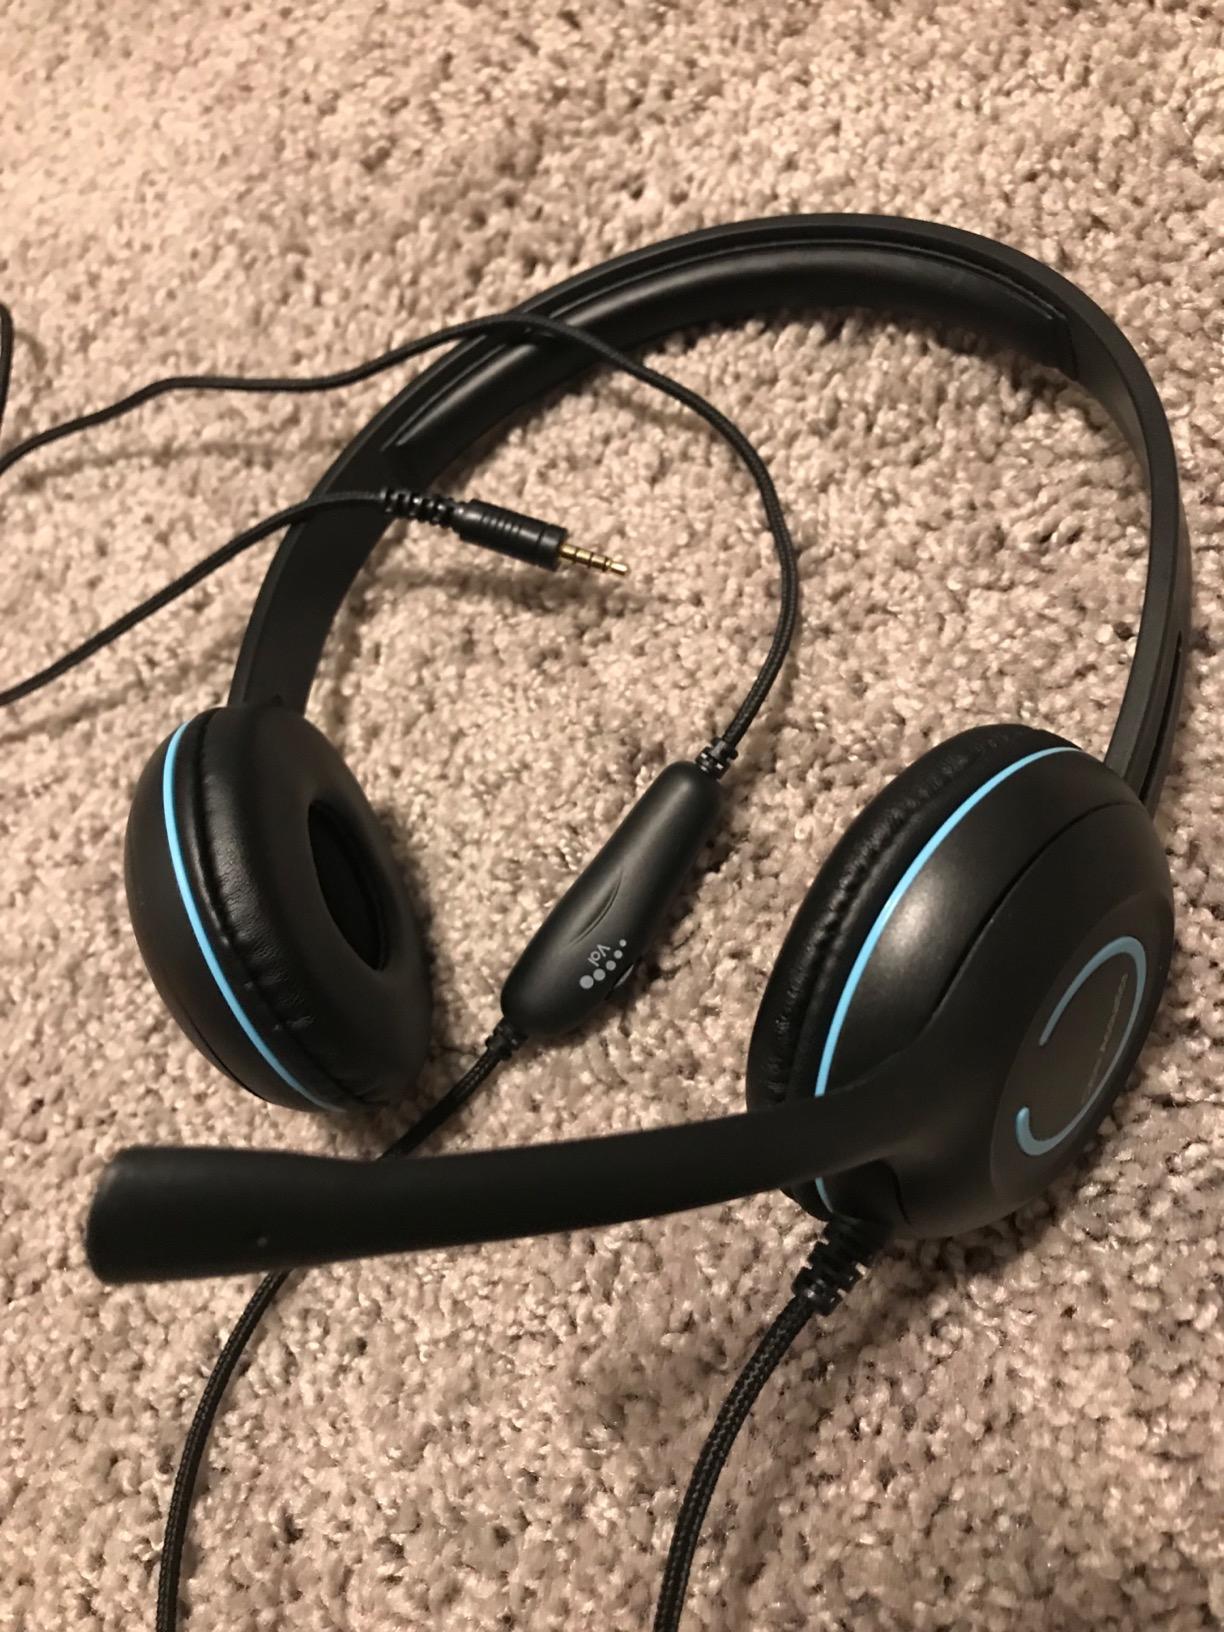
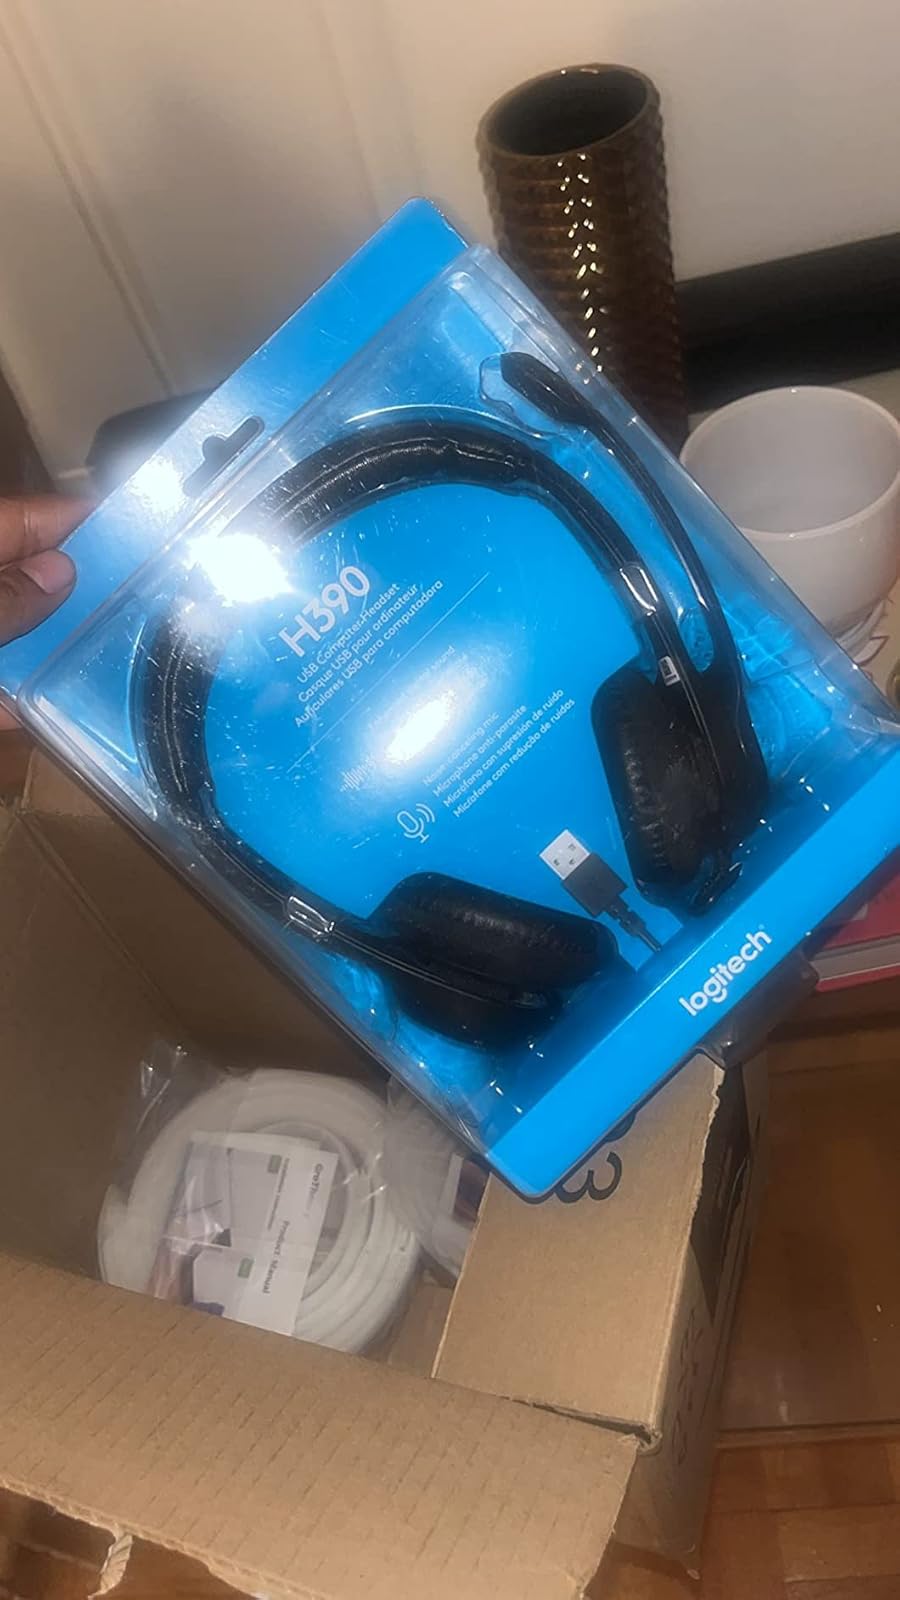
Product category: headphones
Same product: no